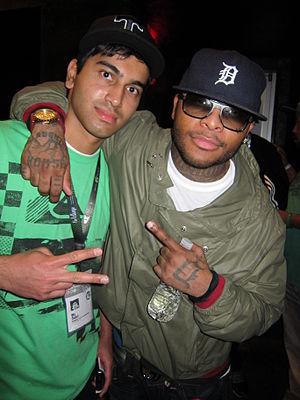
Berzerk est une chanson du rappeur américain Eminem. Sortie le 27 août 2013, elle sert de premier single pour le huitième album studio d'Eminem, The Marshall Mathers LP 2. La chanson est produite par Rick Rubin. Cette chanson évoque la différence entre l'ancienne et la jeune génération dans le monde du rap, rendant hommage aux rappeurs des années 1980 comme MC Ren, les Beastie Boys ou LL Cool J. Les labels distribuant cette chanson sont les mêmes qui produisent le septième album du rappeur, à savoir Interscope Records, Aftermath Entertainment, le label fondé par Dr.Dre, le producteur exécutif de The Marshall Mathers LP 2 et enfin Shady Records, label créé par Eminem et Paul Rosenberg, le manager du rappeur de Détroit.